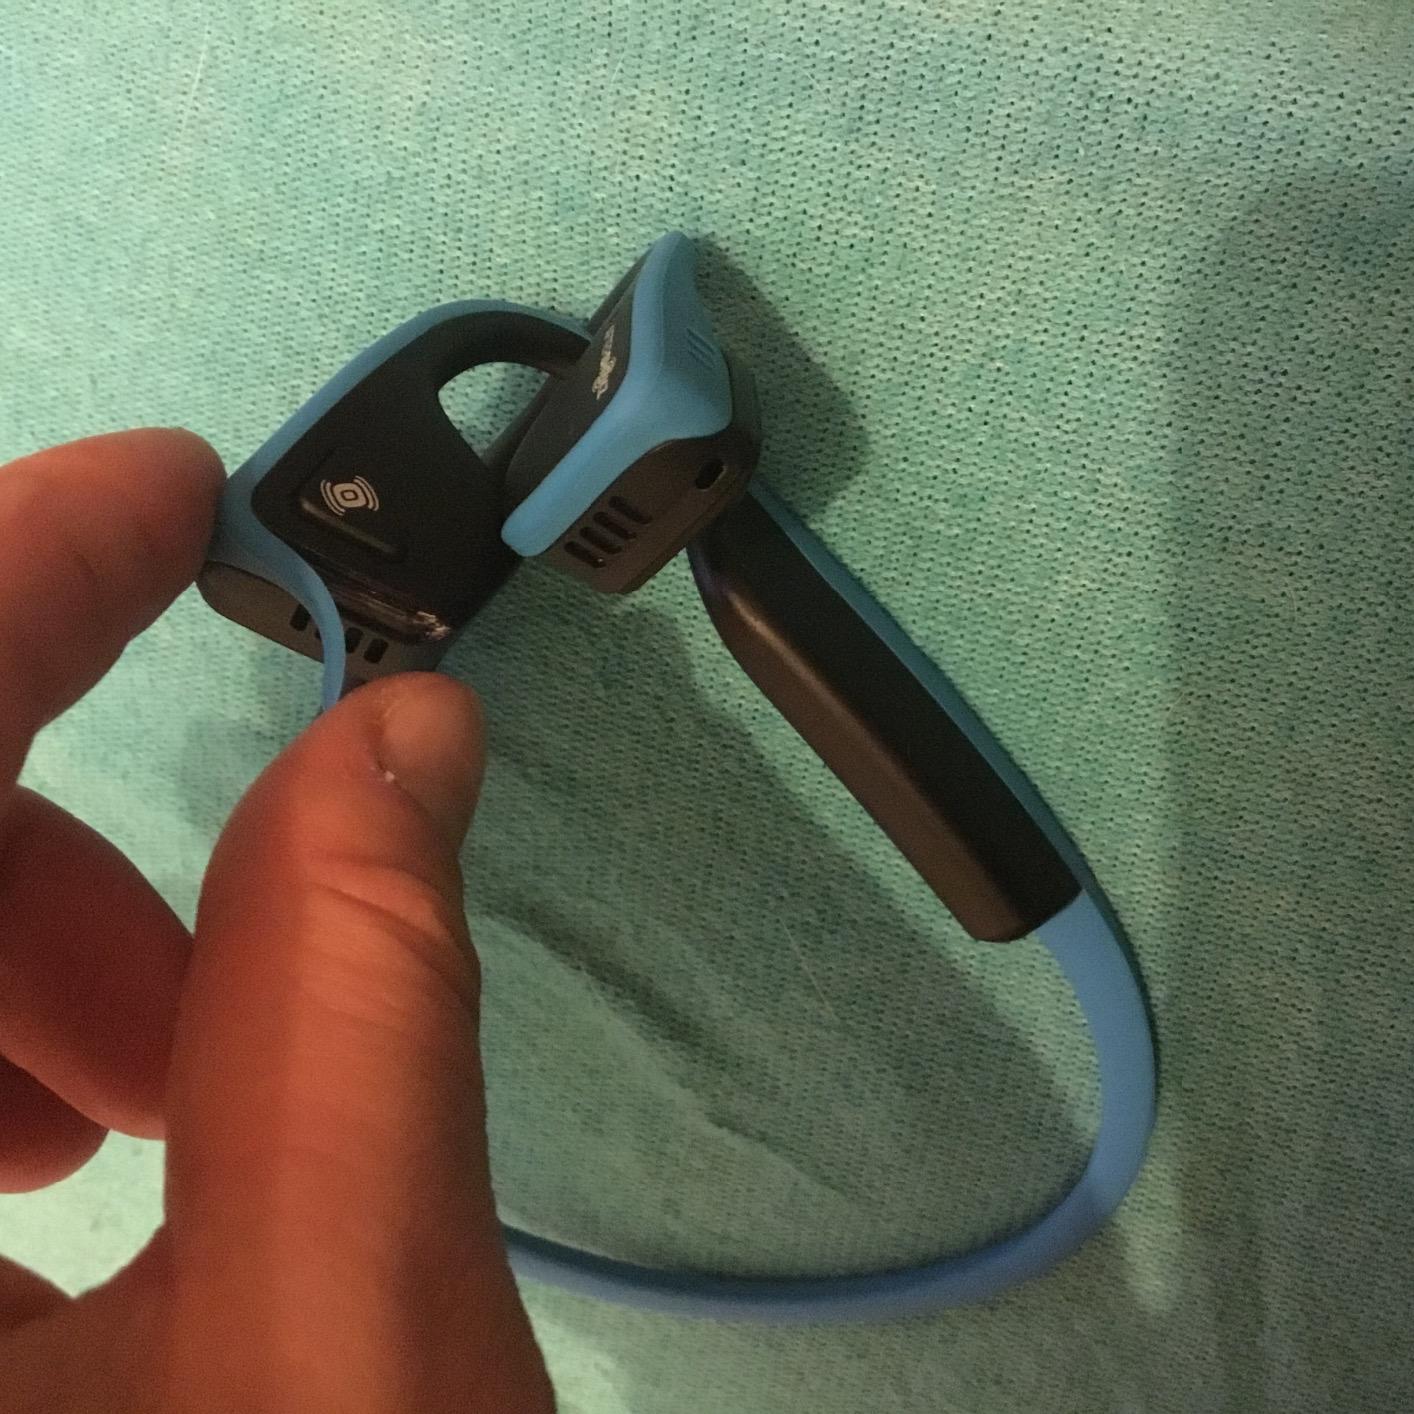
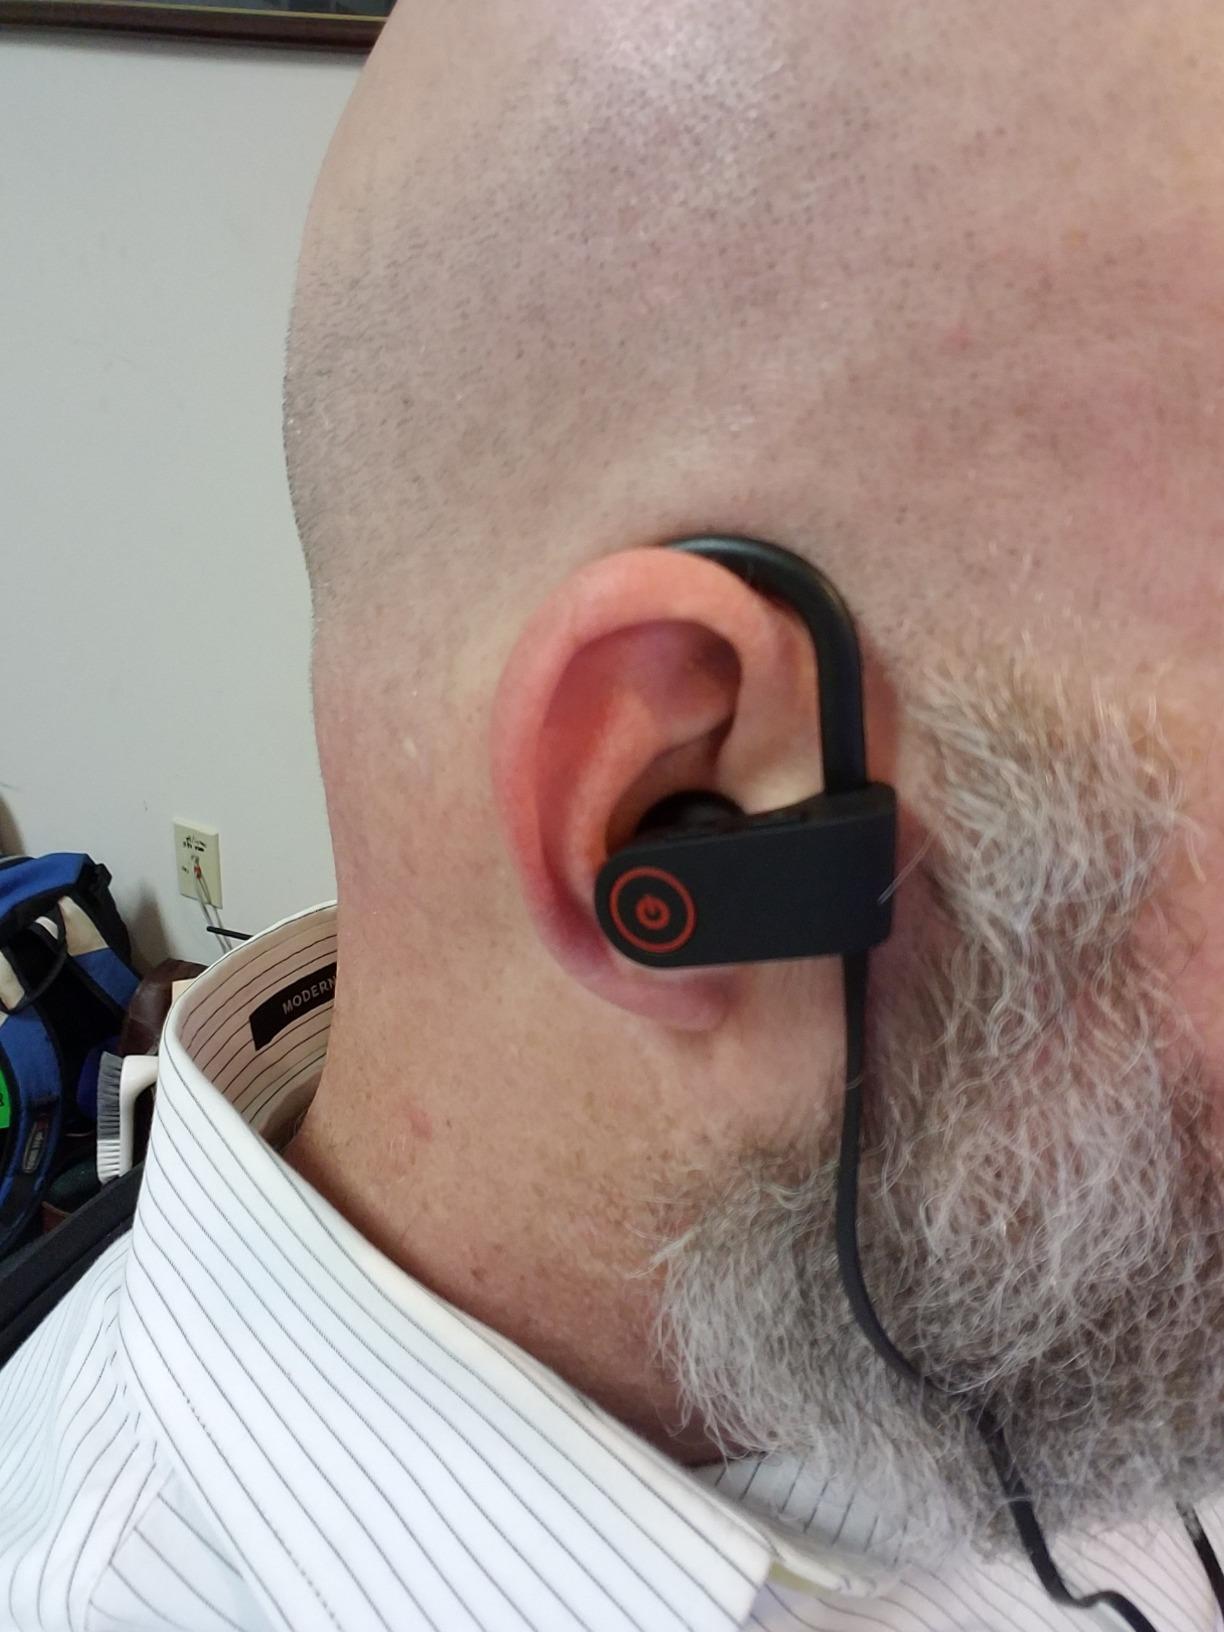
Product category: headphones
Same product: no